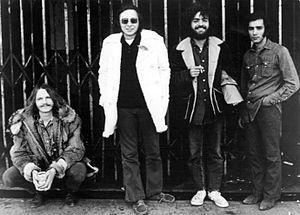
Crazy Horse est un groupe de rock composé initialement de Danny Whitten, Ralph Molina et Billy Talbot. Danny Whitten meurt d'une overdose en 1972 et est remplacé par Frank Sampedro. Crazy Horse a accompagné Neil Young pendant 40 ans sur de nombreux albums et lors de plusieurs tournées à travers le monde, la dernière en cours en 2013.
Danny Whitten était le guitariste du groupe Crazy Horse, une formation de musique rock avec Ralph Molina et Billy Talbot.